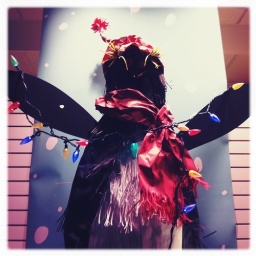
penguin at Christmas window display at the kids book store on Broadway near my house - so cute